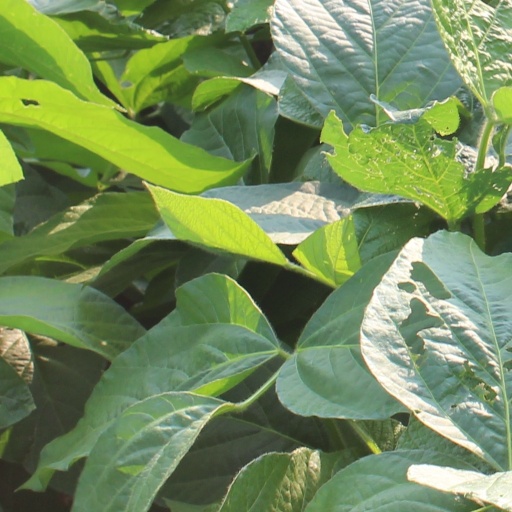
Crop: soybean